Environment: real
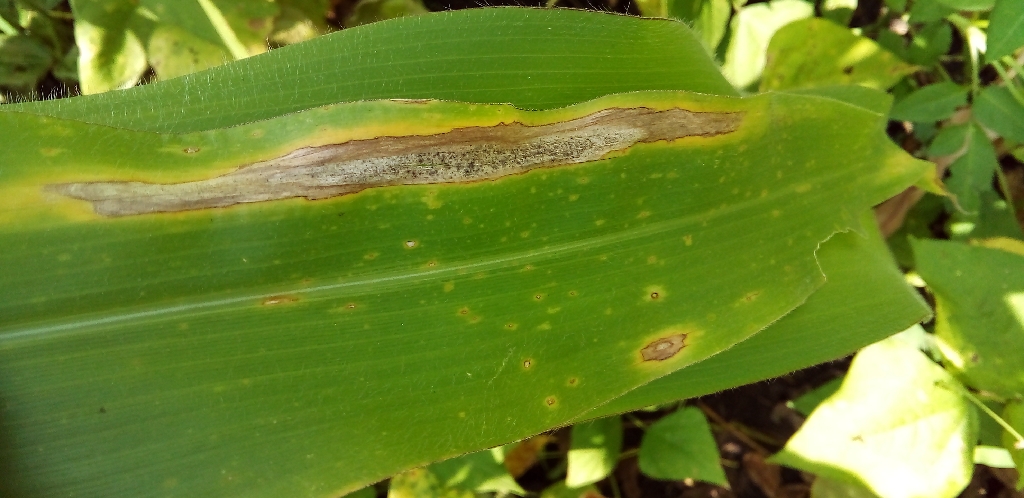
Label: northern_corn_leaf_blight